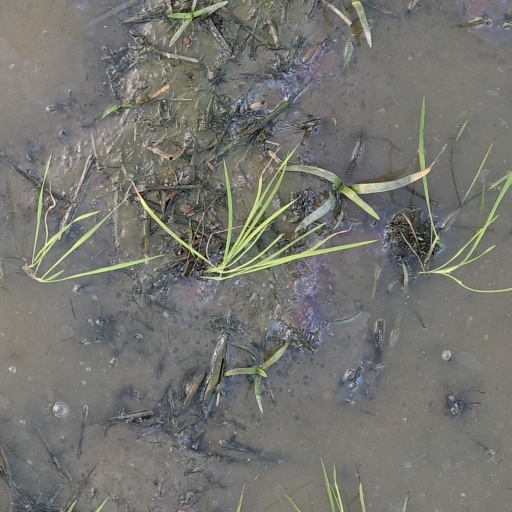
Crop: rice